Blue-throated starfrontlet

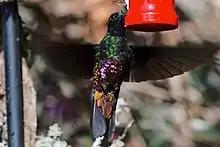
Blue-throated starfrontlet

The blue-throated starfrontlet is about long. Males weigh between and females . Both sexes have a long, straight, black bill and white spot behind the eye. Both have bronzy black forked tails but the female's is less indented than the male's. In poor light the species may appear all dark. However, males of the nominate subspecies have a black head with a dark green forehead. Their upperparts are dark glossed with emerald green while the lower back and rump are dark blue with some violet. They have a dark iridescent violet throat, a dark gray breast with and emerald green sheen, and a rosy belly, vent area, and undertail coverts. Nominate females have a gray-green head including the forehead, and upperparts that are golden green transitioning to the blue-violet rump; all of these colors are duller than those of the male. The throat and breast are rufous, with green spots on the latter. The belly is rosy and the undertail coverts a paler rose.